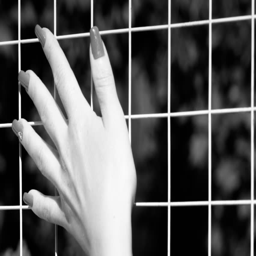
female palm of hand moving along the surface of the grid , with a blurred background black and white